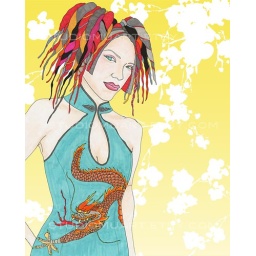
red dreads in a china dress